World Trade Centre Kolkata

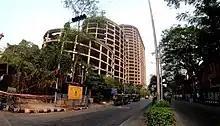
Videocon Group's abandoned project in Salt Lake Sector V to be developed as World Trade Center

The company accessed the prime land which once belonged to Kitchen Appliances India Ltd, a Videocon group entity, through insolvency resolution. Aryan Mining was the successful resolution applicant for KAIL. The owners of Aryan Mining, are related to the Mohta family of the Merlin Group by marriage. Hence, both the firms decided to join hands for completion of the project.